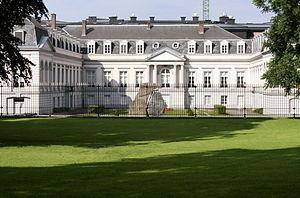
Le palais d'Egmont, à Bruxelles est situé au n° 8 de la place du Petit Sablon.
Le parc d'Egmont ou parc du Palais d'Egmont est un parc public de Bruxelles situé entre la rue aux Laines, la rue du Grand-Cerf, le boulevard de Waterloo et le palais d'Egmont.